Full House (Philippine TV series)

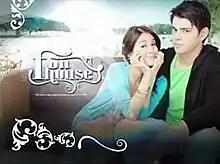
Title card

Full House is a Philippine television drama romantic comedy series broadcast by GMA Network. The series is based on a manhwa series of the same title by Won Soo-yeon. Directed by Mark A. Reyes, it stars Richard Gutierrez and Heart Evangelista. It premiered on November 30, 2009 on the network's Telebabad line up. The series concluded on February 26, 2010 with a total of 65 episodes.